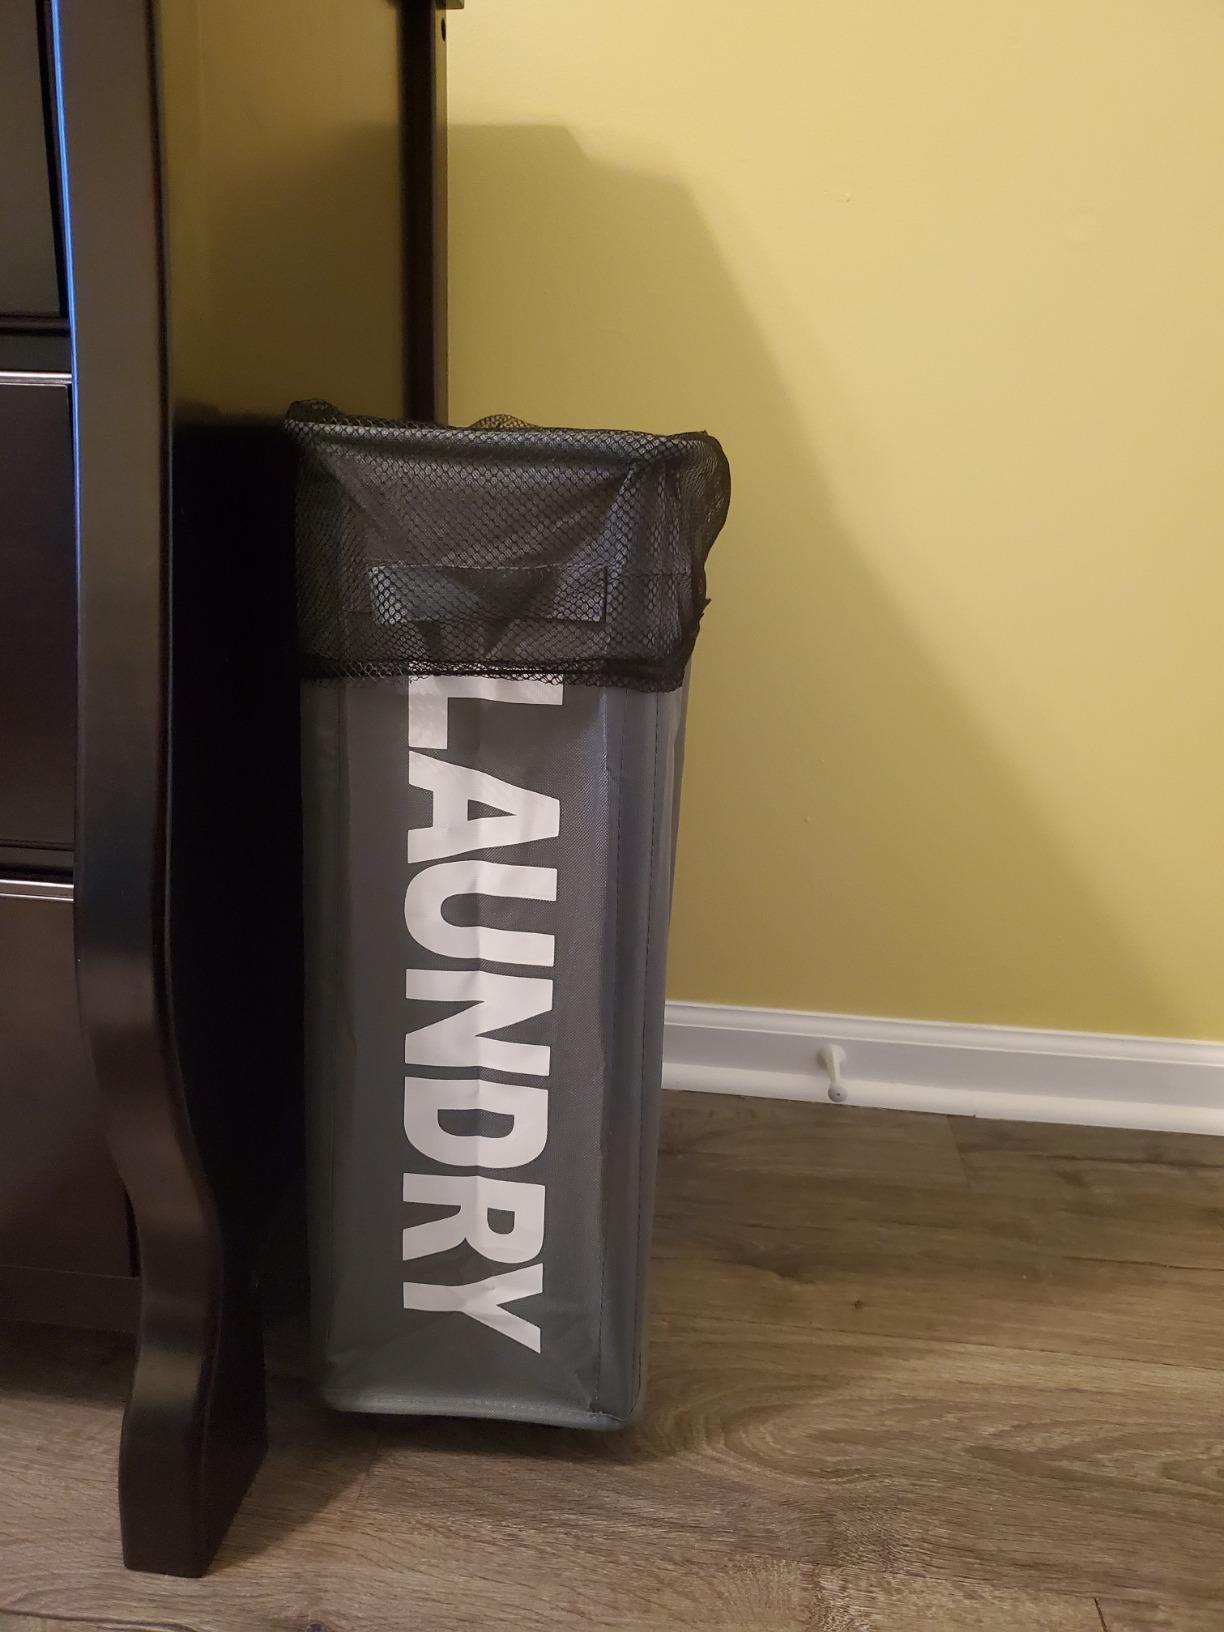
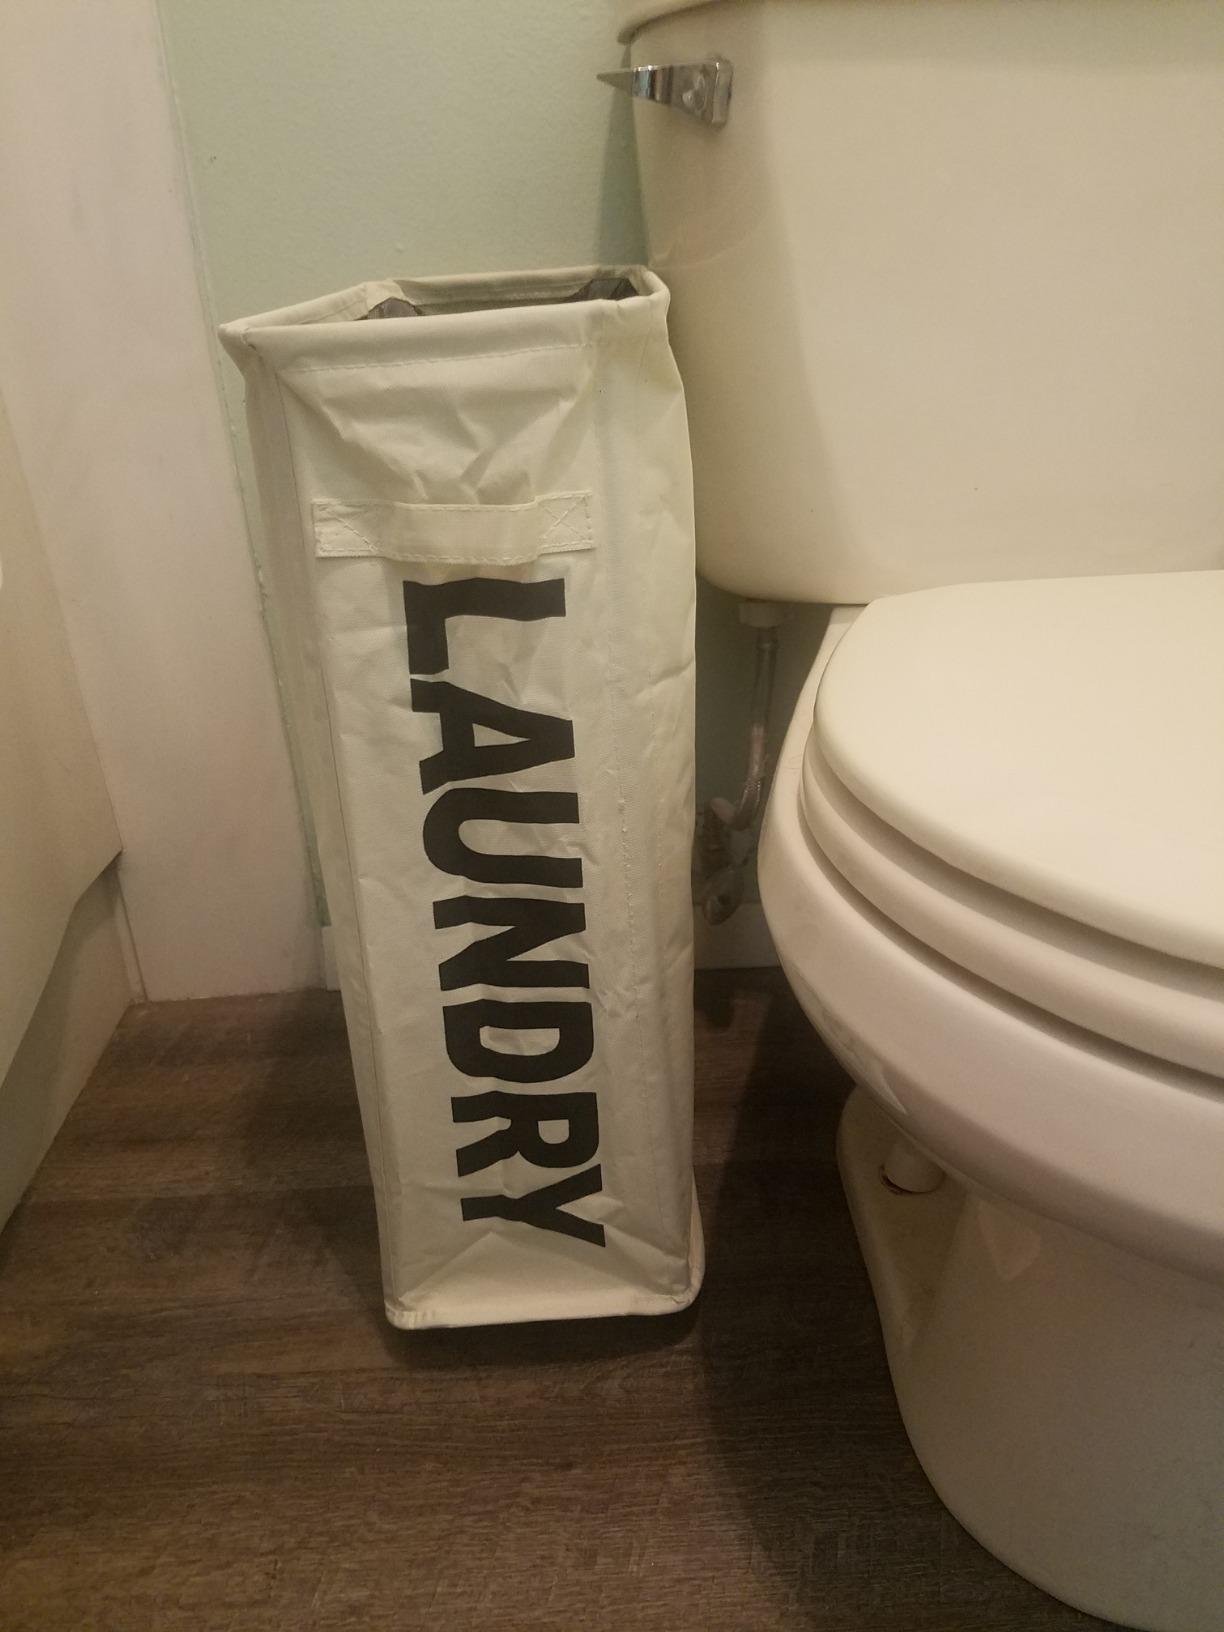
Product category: items_hamper
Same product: no